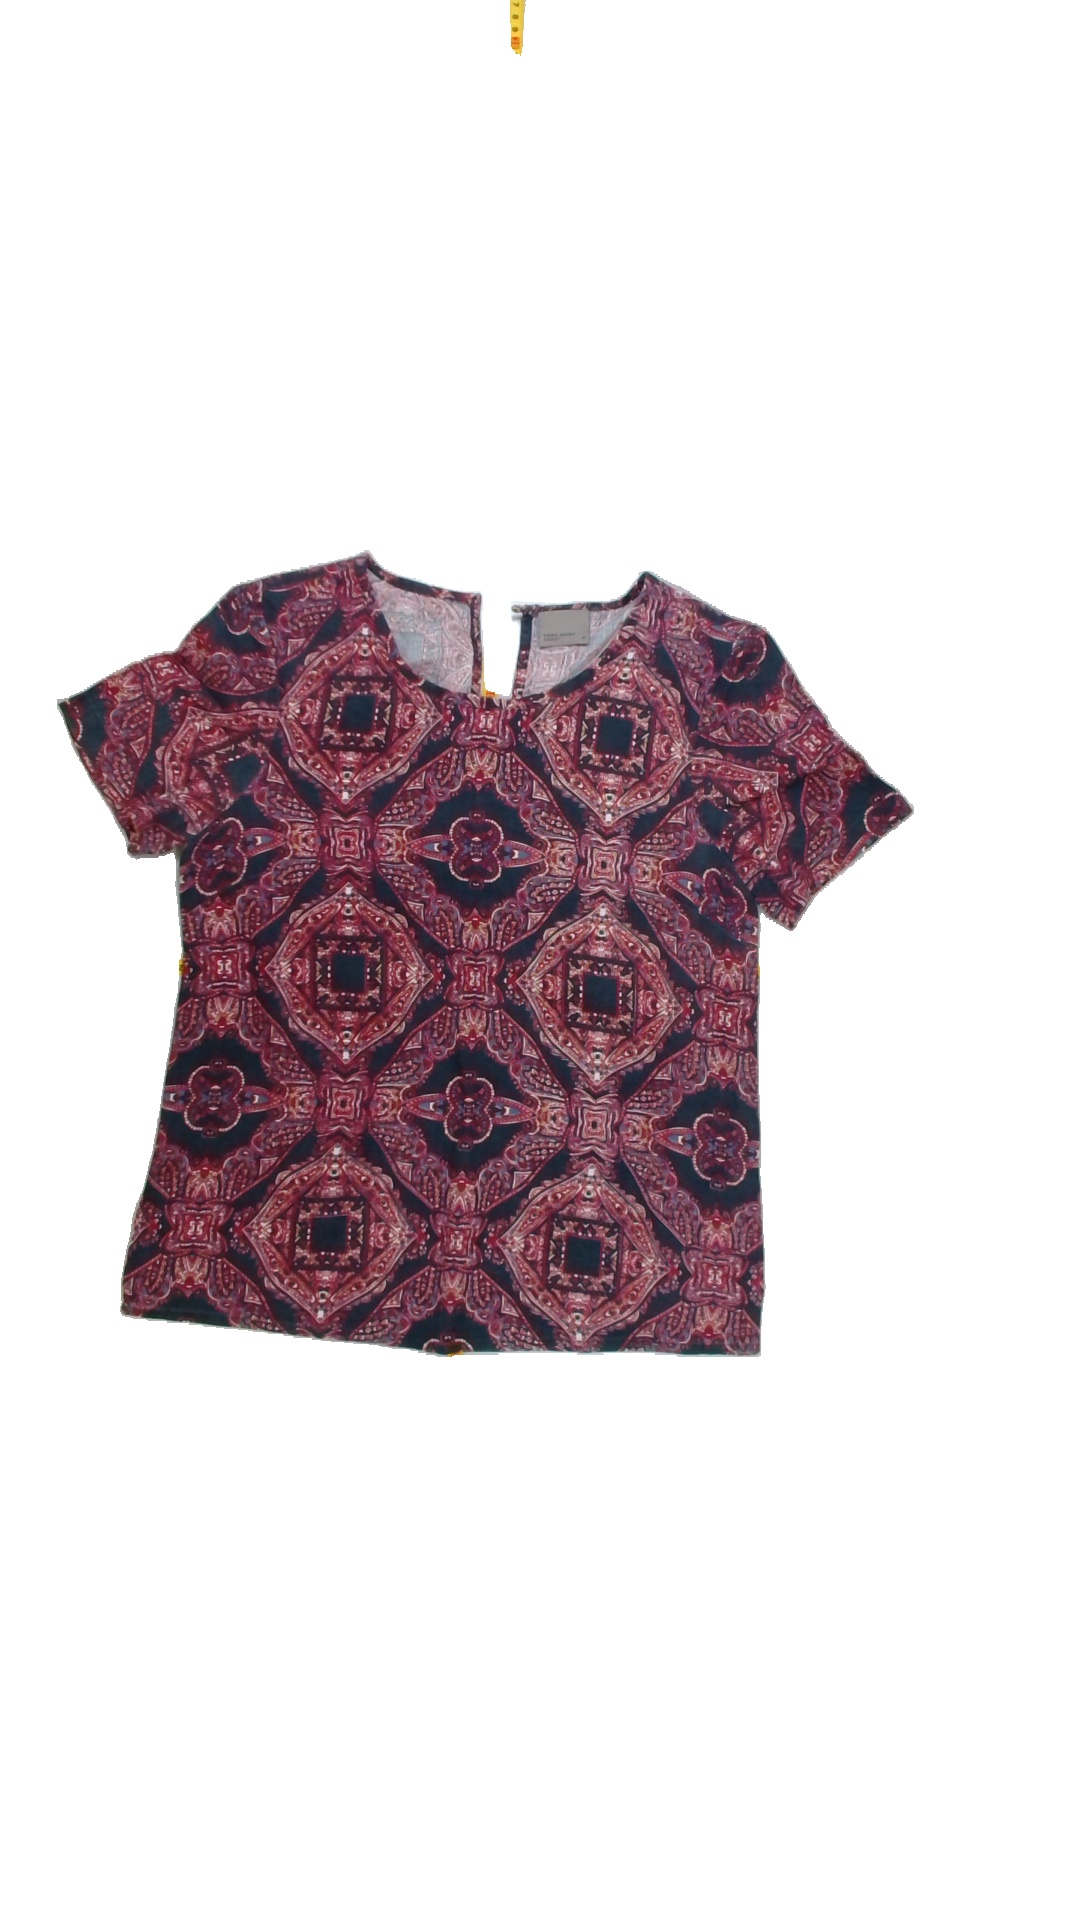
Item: T-shirt (Ladies)
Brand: Vero Moda
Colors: Blue, Pink, Green
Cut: C-collar
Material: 85% Visc 15% Poly
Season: All
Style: No trend
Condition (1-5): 4
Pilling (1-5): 5
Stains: No
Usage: Reuse
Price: <50